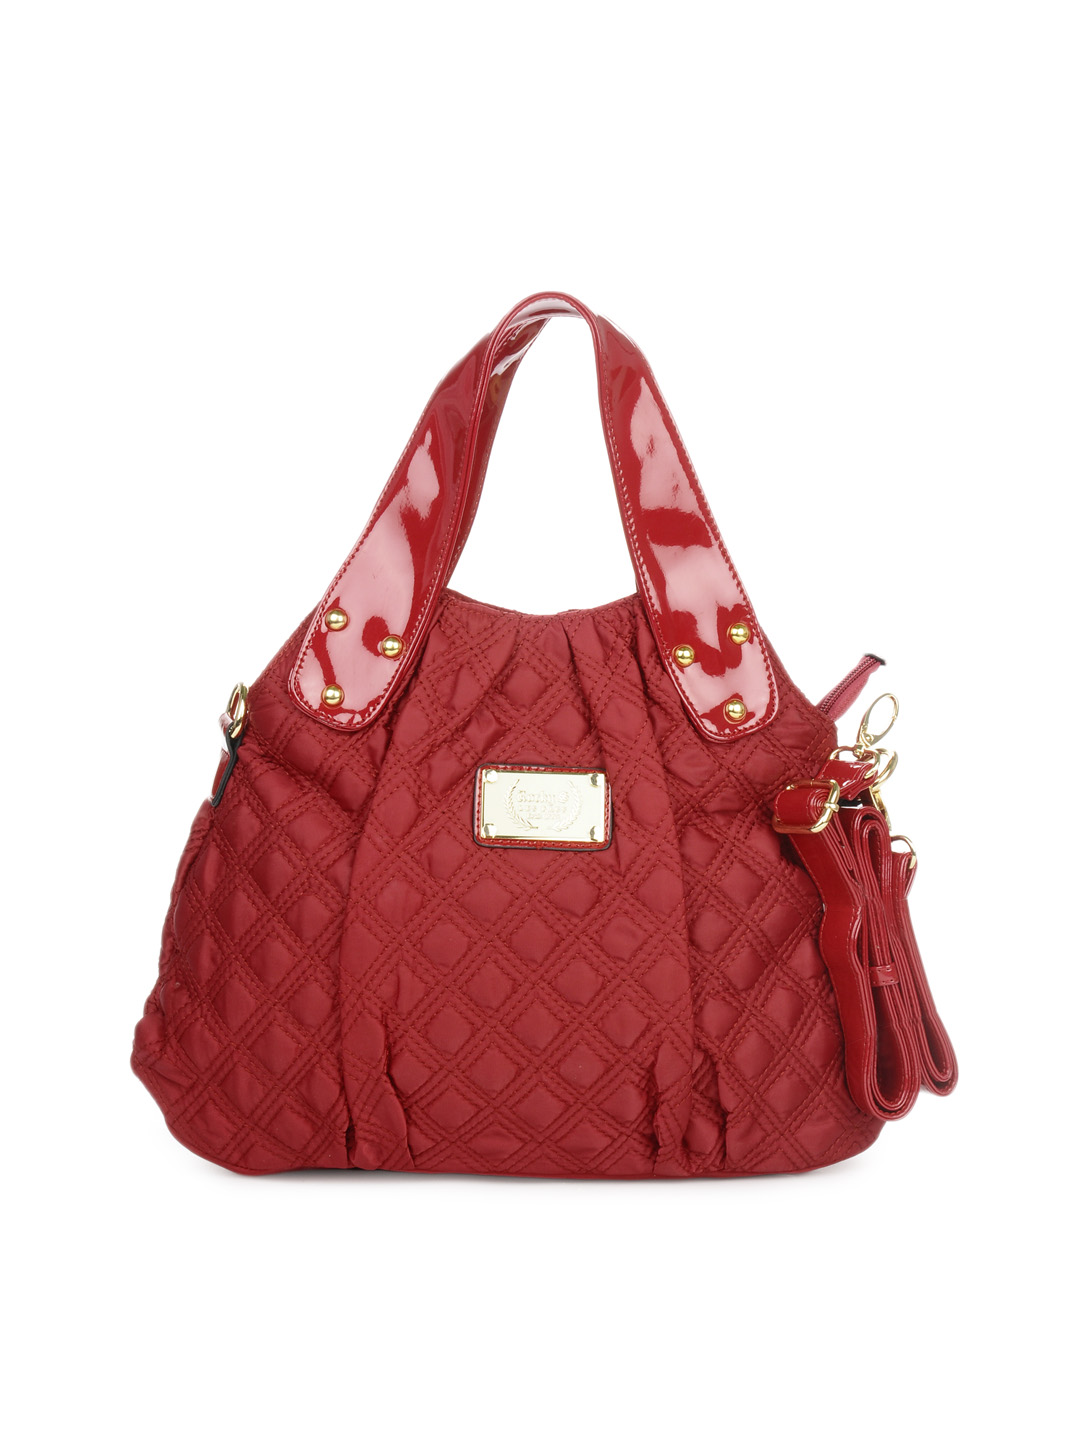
Rocky S Women Red Handbag
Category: Accessories / Bags / Handbags
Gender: Women
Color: Red
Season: Summer 2012
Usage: Casual